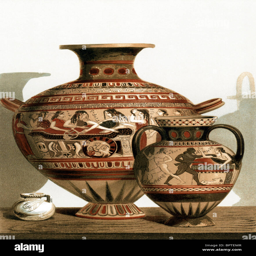
the painted vases represented here are vases